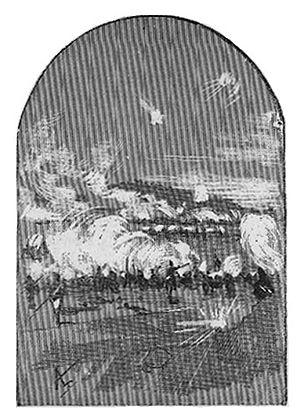
La bataille d'Espinosa s'est disputée les 10 et 11 novembre 1808, près du bourg d'Espinosa dans les montagnes de Cantabrie et aboutit à la victoire des Français commandés par le maréchal Victor face à l'armée de Galice du lieutenant-général Joaquin Blake.